The Passion of Joan of Arc

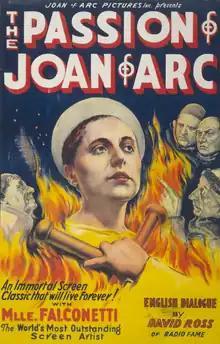
U.S. theatrical release poster

The Passion of Joan of Arc is a 1928 French silent historical film based on the actual record of the trial of Joan of Arc. The film was directed by Carl Theodor Dreyer and stars Renée Jeanne Falconetti as Joan. It is widely regarded as a landmark of cinema, especially for its production, Dreyer's direction and Falconetti's performance, which is often listed as one of the finest in cinema history. The film summarizes the time that Joan of Arc was a captive of England, depicting her trial and execution.